Phratora polaris

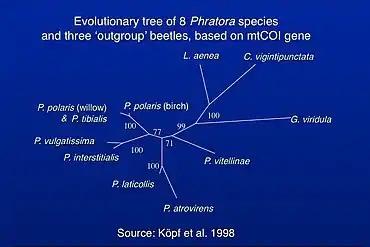

Mitochondrial sequences at the mitochondrial "cytochrome c oxidase subunit I" (DNA barcoding) gene show more divergence among willow- vs birch-feeding populations of "P. polaris" within Finland than between willow-feeding populations of "P. polaris" from Finland and "P. tibialis" from Switzerland. In 1996, Köpf et al. examined host plant preferences and mating behaviors for "P. tibialis" populations from Switzerland and a "P. polaris" population in eastern Finland. Beetles from all three populations showed similar host plant preferences, regardless of the host plant that they had been collected on, and "P. tibialis" and "P. polaris" individuals also mated with each other freely. These behavioral studies suggest that the actual biological species boundaries may be different than current classifications suggest. For example, birch-feeding populations of "P. polaris" might be classified as different species.